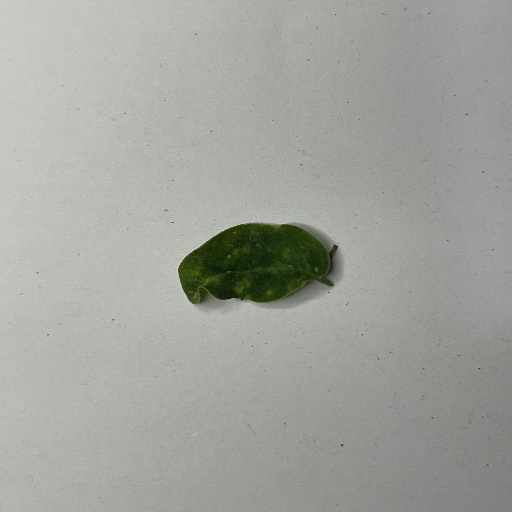
Species: Sojina
Leaf condition: Bacterial Spot